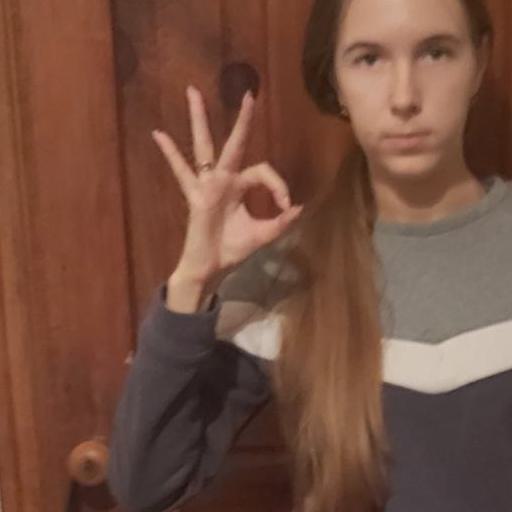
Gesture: ok